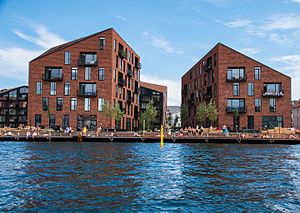
Krøyers Plads
Krøyers Plads
Krøyers Plads er et blandet område i det københavnske kvarter Christianshavn. Det ligger ud til Inderhavnen mellem Wilders Plads mod syd og Grønlandske Handels Plads mod nord og med Nyhavn overfor. Den nuværende bygninger stod færdige i 2016 og er inspirerede af de historiske pakhuse, der præger havnen.